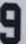
Number: 9